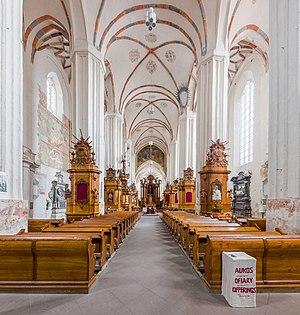
54° 40′ 59,31″ N, 25° 17′ 38,03″ E